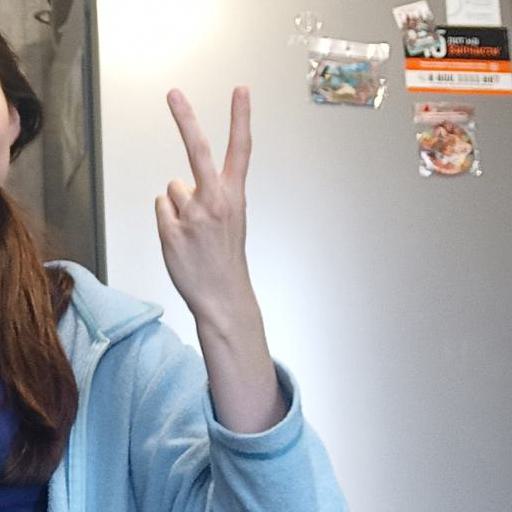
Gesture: peace_inverted